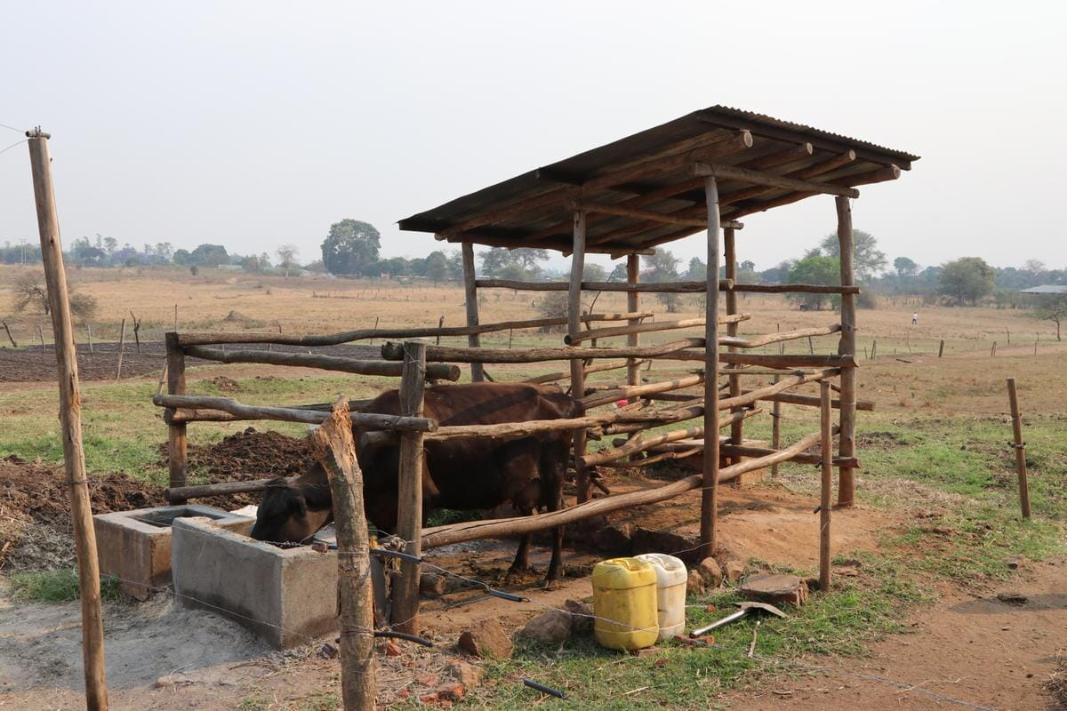
Ng'ombe mchanga anakula na yupo kwa zizi
ambalo limetengenezwa kutumia mbao.
Zizi hilo liko katika eneo wazi.
Kando yake kuna mitungi miwili
ambayo inatumika kubeba maji.